Changwon

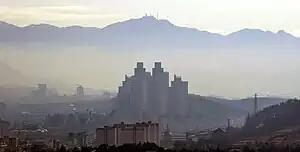
Downtown Changwon

Changwon is located on the southeastern coast of the Korean Peninsula, on the Nakdong River delta looking out onto Masan Bay. The city is surrounded by mountains, the highest of which are Mt. Bulmo, Mt. Jeongbyeong, and Mt. Jangbok.